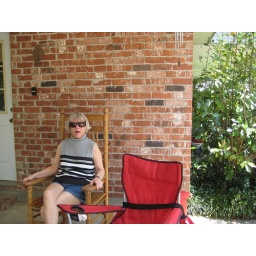
annette sitting in my new rocking chair ( my wonderful children gave me for mothers day)